George Lazenby

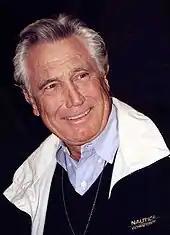
Lazenby attended the tennis match of his future wife, Pam Shriver, in 2001

Lazenby's single portrayal of the Bond character and his lack of standing as a favourite in the series has resulted in his name being used as a metaphor for forgettable acting efforts in other entertainment franchises and for entities that are largely ignored.